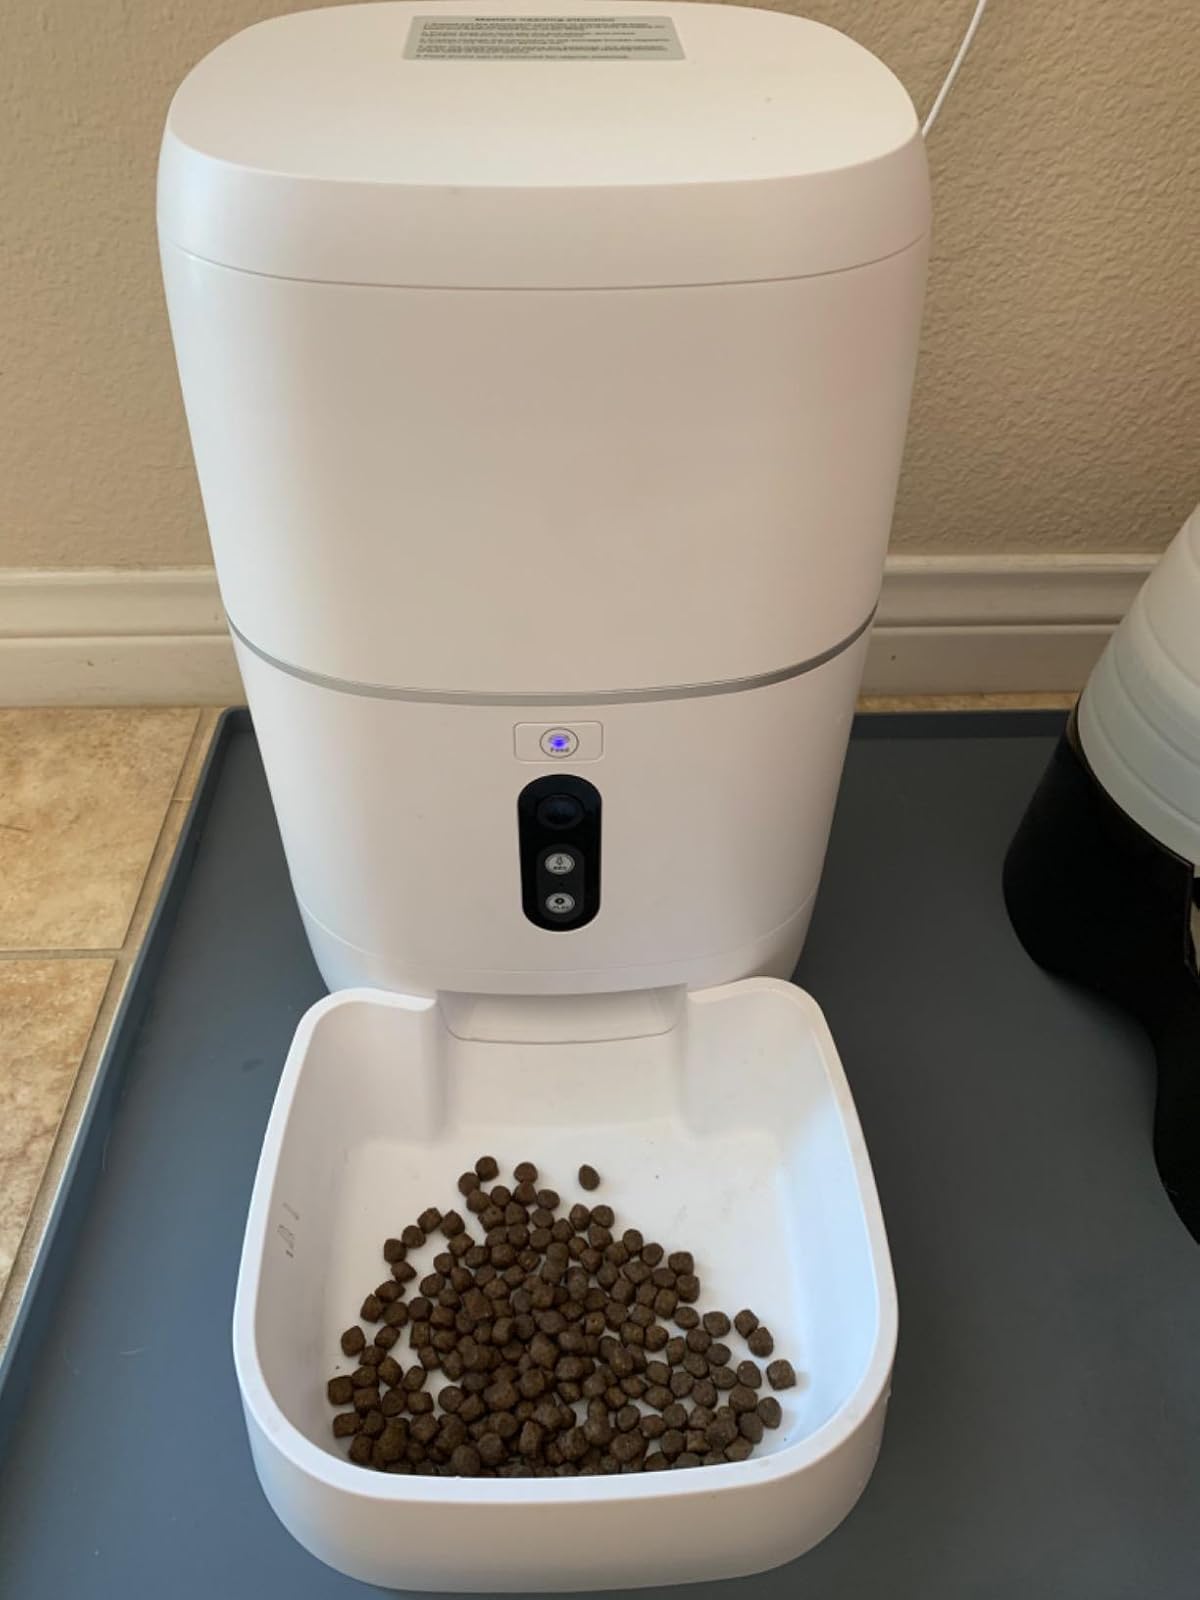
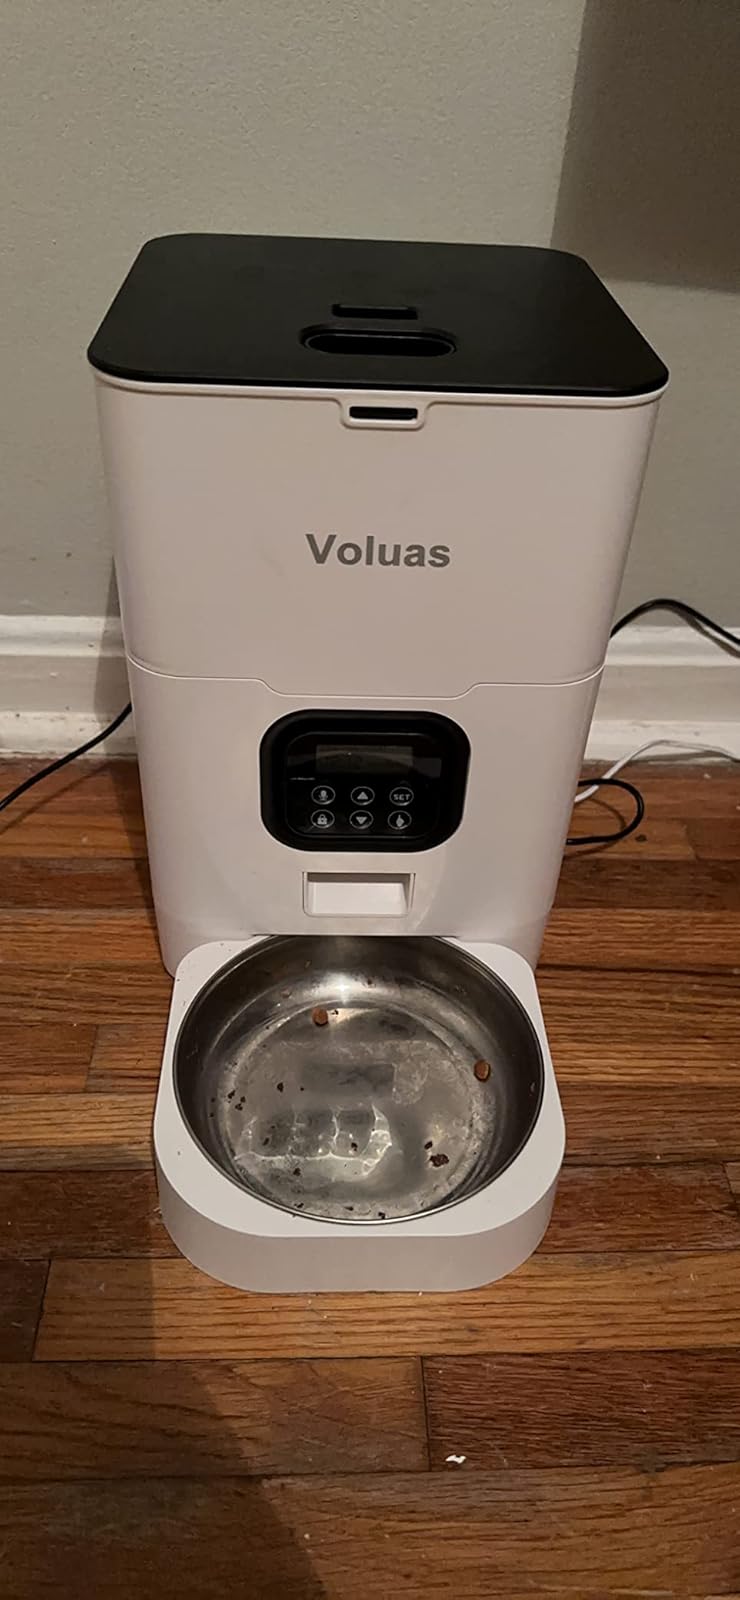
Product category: items_feeder
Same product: no